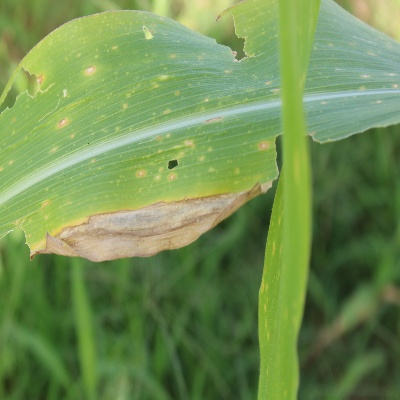
Crop: Maize
Condition: leaf blight